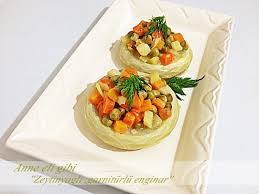
Yemek: enginar